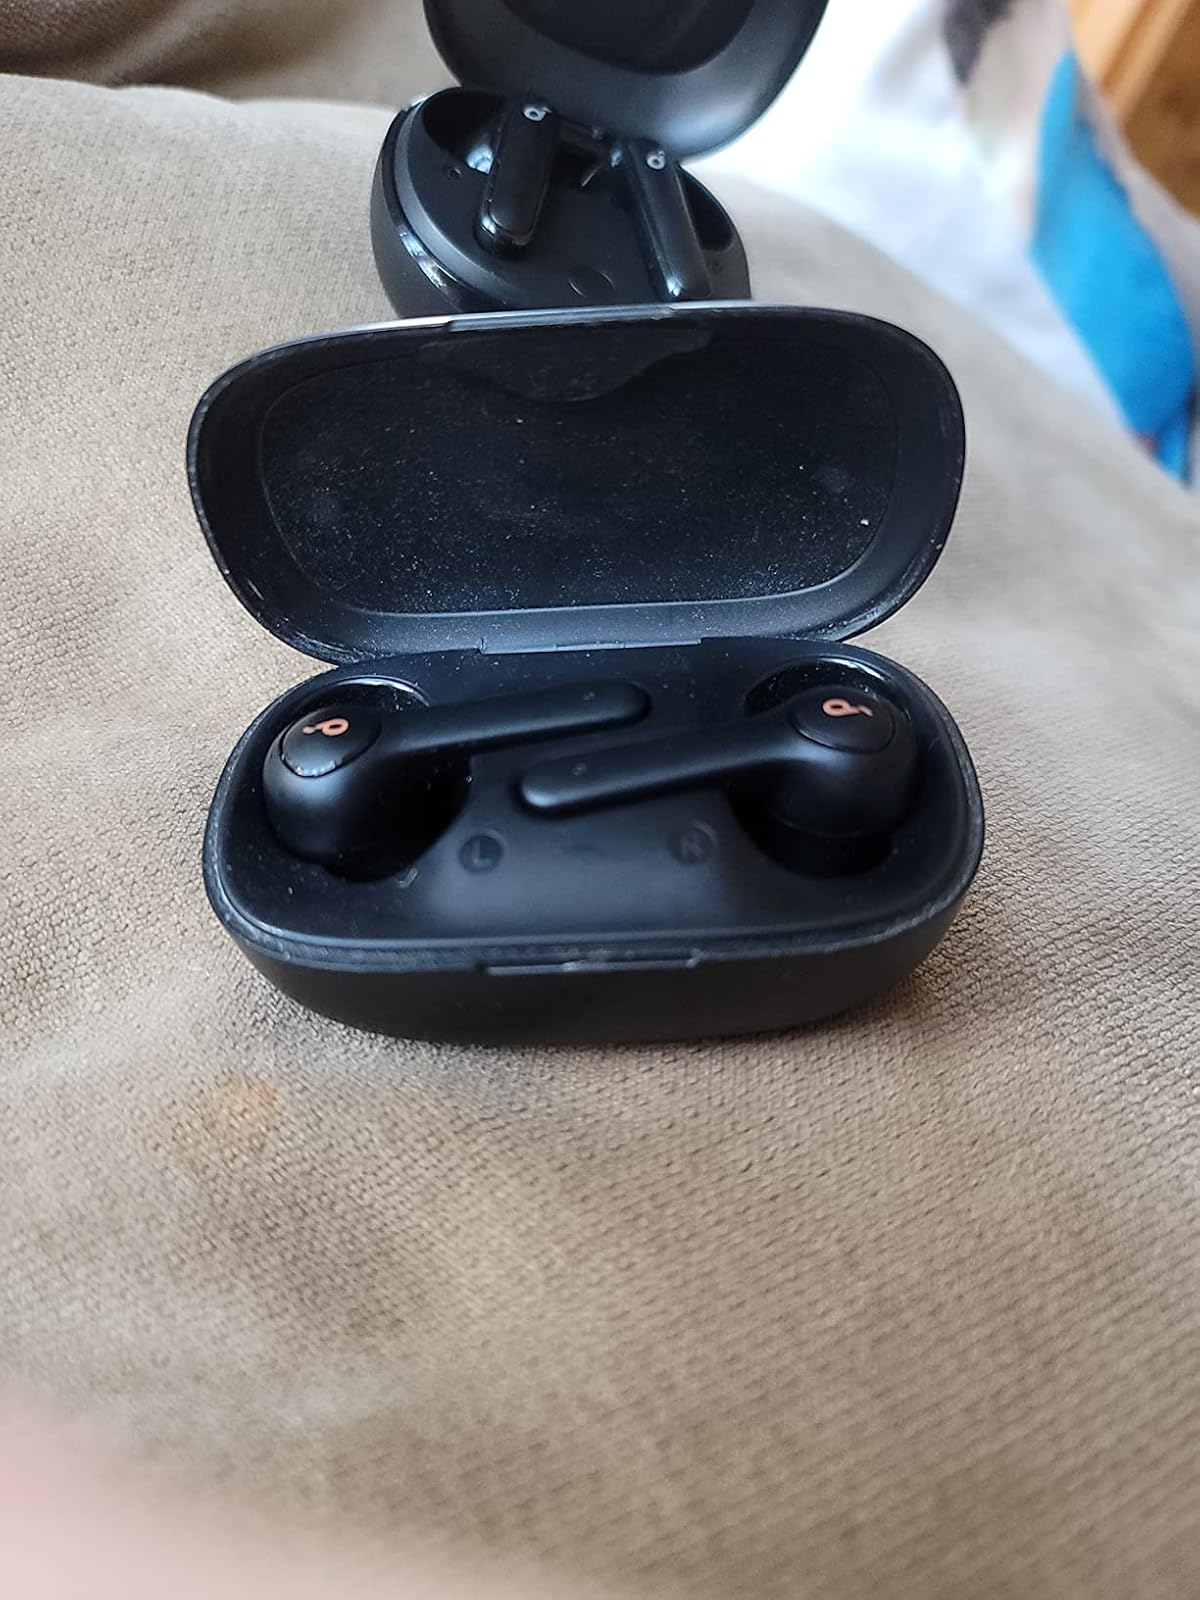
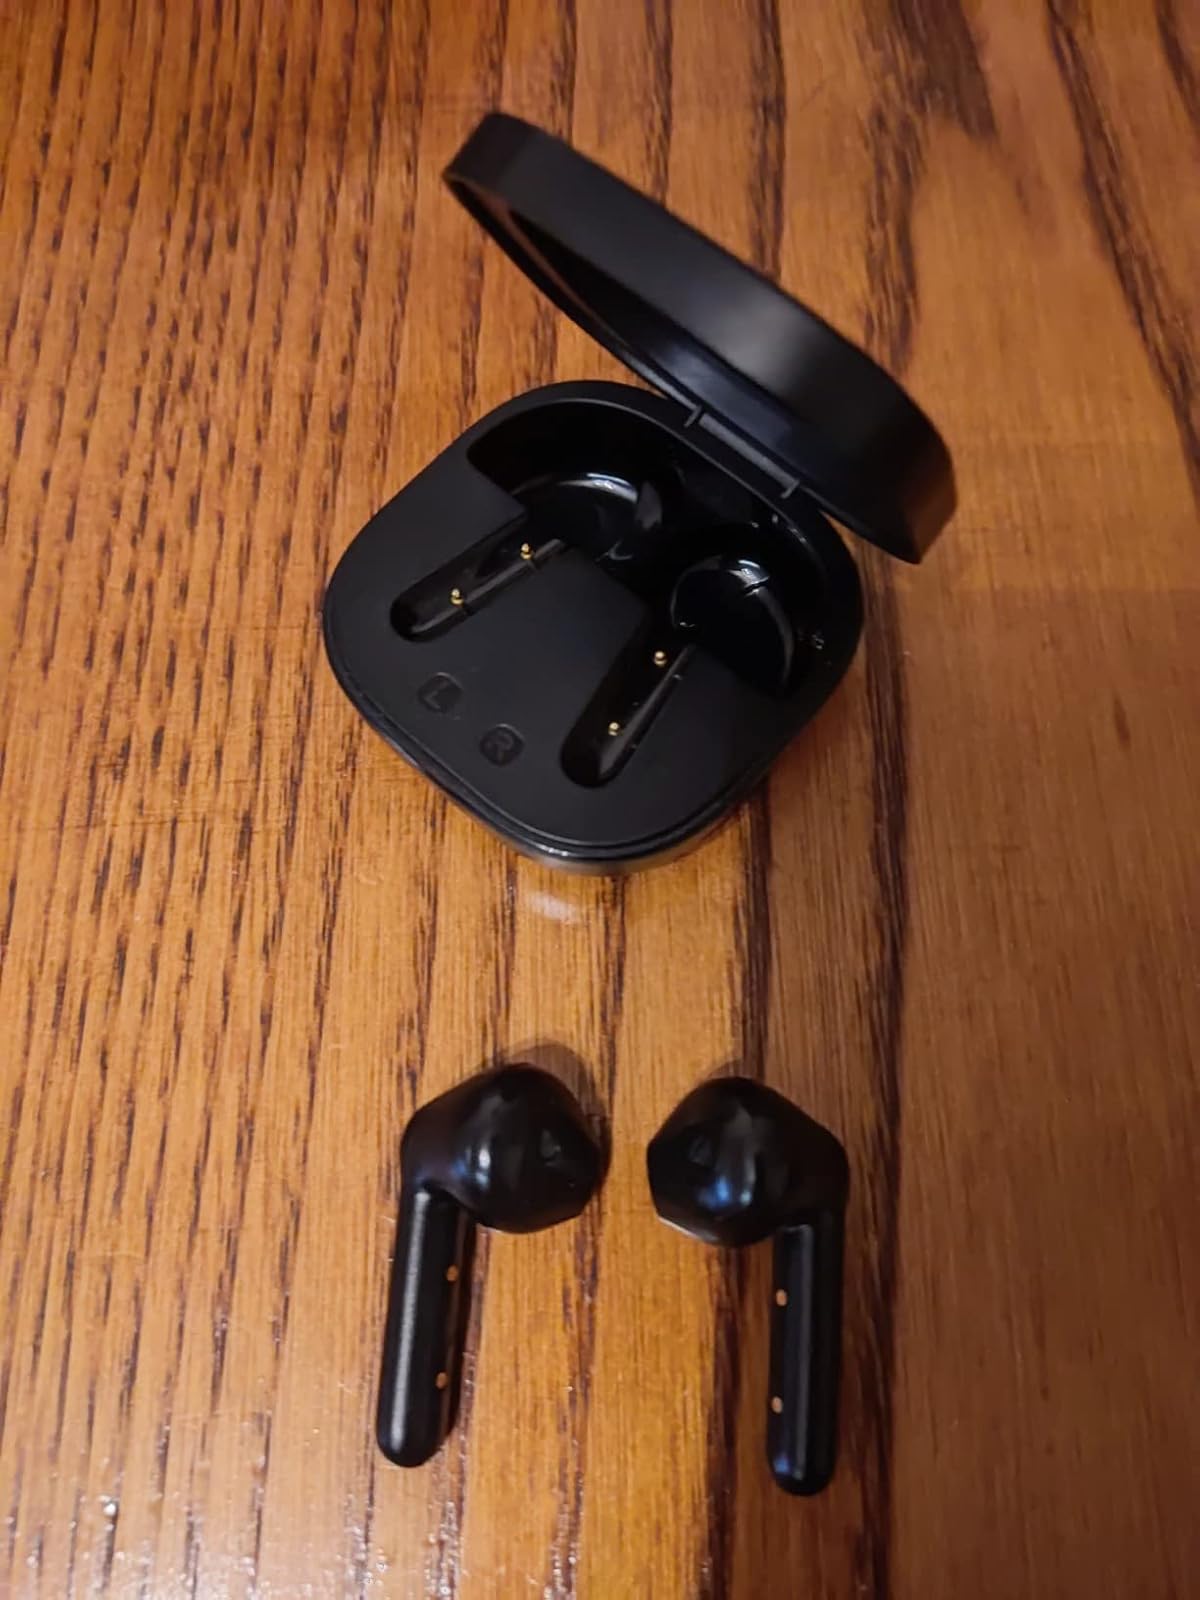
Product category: earbuds
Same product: no